Canadian women's ice hockey history

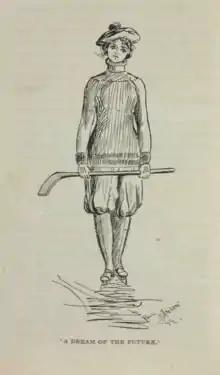
Drawing of a female ice hockey player, from (1899)

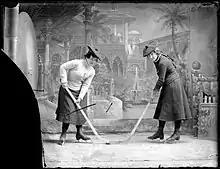
Portrait of two women hockey players facing off with hockey sticks

Lord Stanley of Preston's daughter, Lady Isobel Stanley, was a pioneer in the women's game and was one of the first females to be photographed using puck and stick (around 1890) on the natural ice rink at Rideau Hall in Ottawa, Ontario, Canada. Stanley, Canada's sixth Governor General, provided the ice for women's hockey games, transforming a large lawn on the grounds of Rideau Hall into a rink. Better known for his contribution of the challenge trophy later referred to as the Stanley Cup, Lord Stanley played a significant role in the development and growth of Canadian women's hockey. There have been disputes over where the first women's ice hockey game was played in Canada. The Women's Hockey Association claims that the city of Ottawa, Ontario hosted the first game in 1891. On February 11, 1891, one of the earliest newspaper accounts of a seven-a-side game between women appeared in the "Ottawa Citizen. "